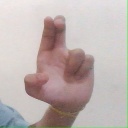
अक्षर: आ